Lambertseter Line

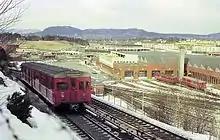
A now retired T1000 train climbing up Ekebergåsen in 1975, with Ryen Depot in the background

The Lambertseter Line runs from Tøyen on the Common Tunnel to Bergkrystallen, a distance of . The segment from Tøyen to Brynseng can arguably be regarded as part of the Common Line or as part of the Lambertseter Line. From Tøyen, where the Grorud Line branches off from the Common Tunnel, the line makes a 180-degree loop under the Tøyen Park. At this point there is also a direct, single-track tunnel which allows non-revenue trains access from the Grorud Line. The line passes under the Gjøvik Line and leaves the tunnel just before Ensjø Station, which is located on a short section of ground-level track. After Ensjø the line enters a new tunnel at Malerhaugen, which includes the underground Helsfyr Station. Immediately afterwards it ascends to ground level and continues to Brynseng Station. In this intermediate section the line passes a maintenance of way depot and splits, with the Lambertseter Line receiving separate tracks at Brynseng. Both Helsfyr and Brynseng are the site of several large offices complexes.